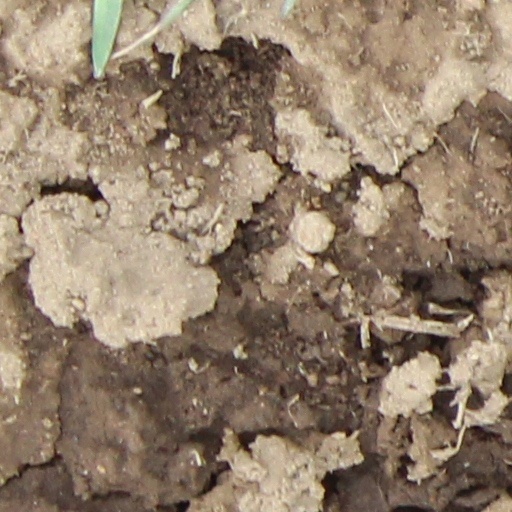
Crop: wheat